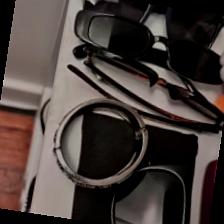
Label: has bracelet mod